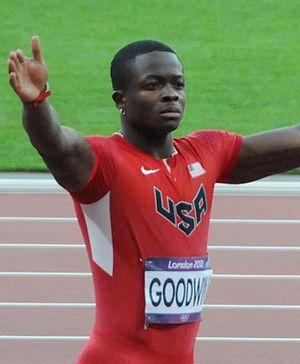
Le sauteur en longueur Marquise Goodwin aux JO de Londres 2012
Marquise Goodwin est un athlète américain spécialiste du sprint et du saut en longueur. Il est désormais joueur de football américain évoluant actuellement avec les 49ers de San Francisco.